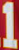
Number: 1